Humbug

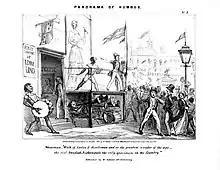
Panorama of Humbug. No. 1, making fun of Phineas T. Barnum and Jenny Lind

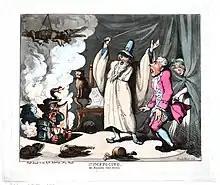
"Humbugging, or raising the Devil", 1800. Rowlandson's humbugging depicts the public as a credulous simpleton being distracted by a display of "the miraculous", the better to have his pockets picked.

A humbug is a person or object that behaves in a deceptive or dishonest way, often as a hoax or in jest. The term was first described in 1751 as student slang, and recorded in 1840 as a "nautical phrase". It is now also often used as an exclamation to describe something as hypocritical nonsense or gibberish.